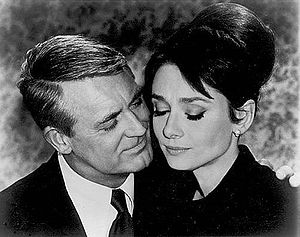
Cary Grant
Cary Grant og Audrey Hepburn i Charade (1963)
Archibald Alexander Leach med kunstnernavnet Cary Grant, var en engelskfødt skuespiller, der var en af Hollywoods største stjerner i 1940'erne og 1950'erne. Det amerikanske filminstitut har udråbt ham til at være den næststørste mandlige filmstjerne i historien.